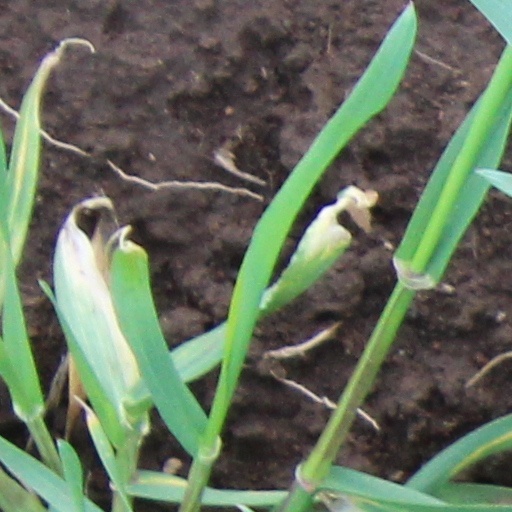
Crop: wheat